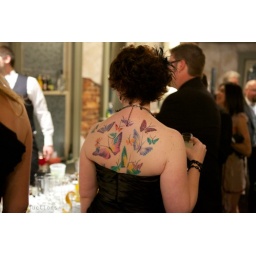
butterflies in black dress